Sadio Doumbia

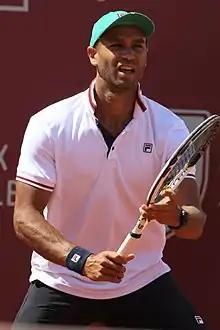
Doumbia at the 2022 BNP Paribas Primrose Bordeaux

Sadio Doumbia (born 12 September 1990) is a French professional tennis player who specializes in doubles. He has a career high ATP doubles ranking of No. 26 achieved on 26 May 2025. Doumbia has won five ATP titles with compatriot Fabien Reboul and 18 ATP Challenger doubles titles, 17 of them with Reboul. He also has a career-high singles ranking of No. 250 achieved on 7 November 2016.